Drexel Development Historic District

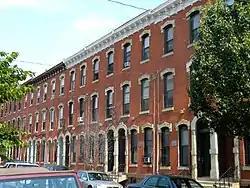
Drexel Development Historic District, May 2010

Drexel Development Historic District is a national historic district located in the University City neighborhood of Philadelphia, Pennsylvania. It encompasses 96 contributing rowhouses dated to the mid- to late-19th century. A number of the rowhouses were designed by architect Samuel Sloan. The architectural firm G. W. & W. D. Hewitt designed rowhouses for developer Anthony Joseph Drexel on the block bounded by Pine, new 39th, Baltimore, and 40th Streets. They are representative of a number of popular architectural styles including Second Empire, Italianate, and High Victorian.